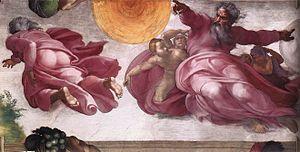
L' Hexameron est les six hymnes vespérales de l'Église, composées selon le livre de la Genèse au VIIᵉ siècle.